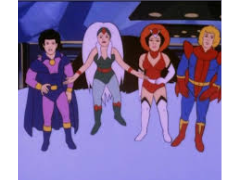
Portrait style: Cartoon Portrait